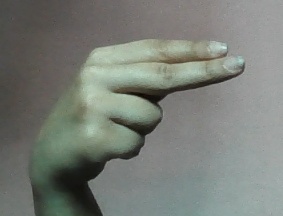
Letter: ain